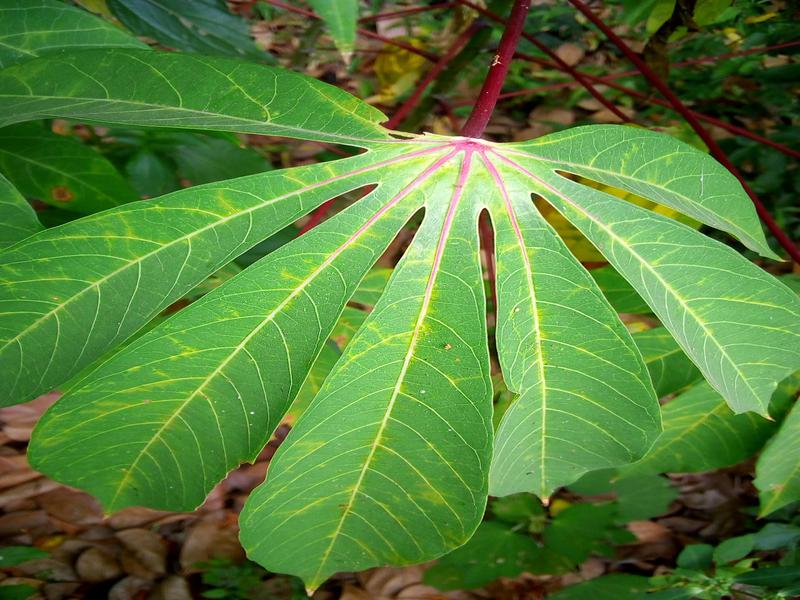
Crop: cassava
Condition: brown_streak_disease